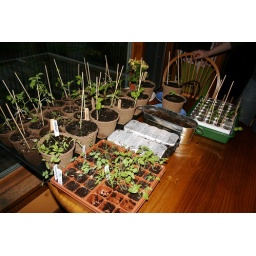
I got board in February and planted more seeds than I needed. I had plants at our house and over at Sue's